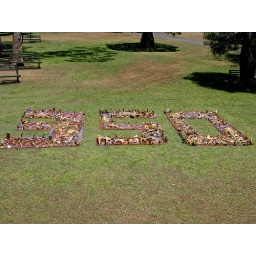
Giant 350 sign made from flowers, seeds &amp;amp; fruit pre-collected from the Brisbane Botanic Gardens. Photo by Paul Harrop